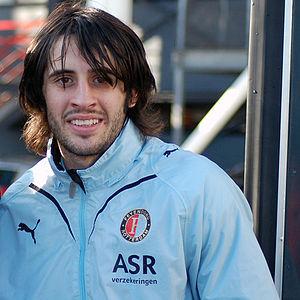
Stefan Babović né le 7 janvier 1987 à Ivangrad en Yougoslavie est un footballeur international serbe qui évolue au poste de milieu offensif.